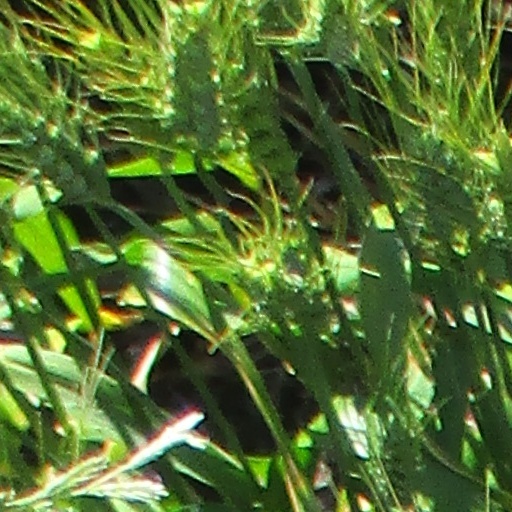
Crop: wheat